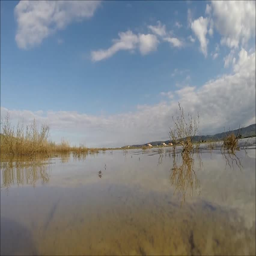
sea flies on the water surface